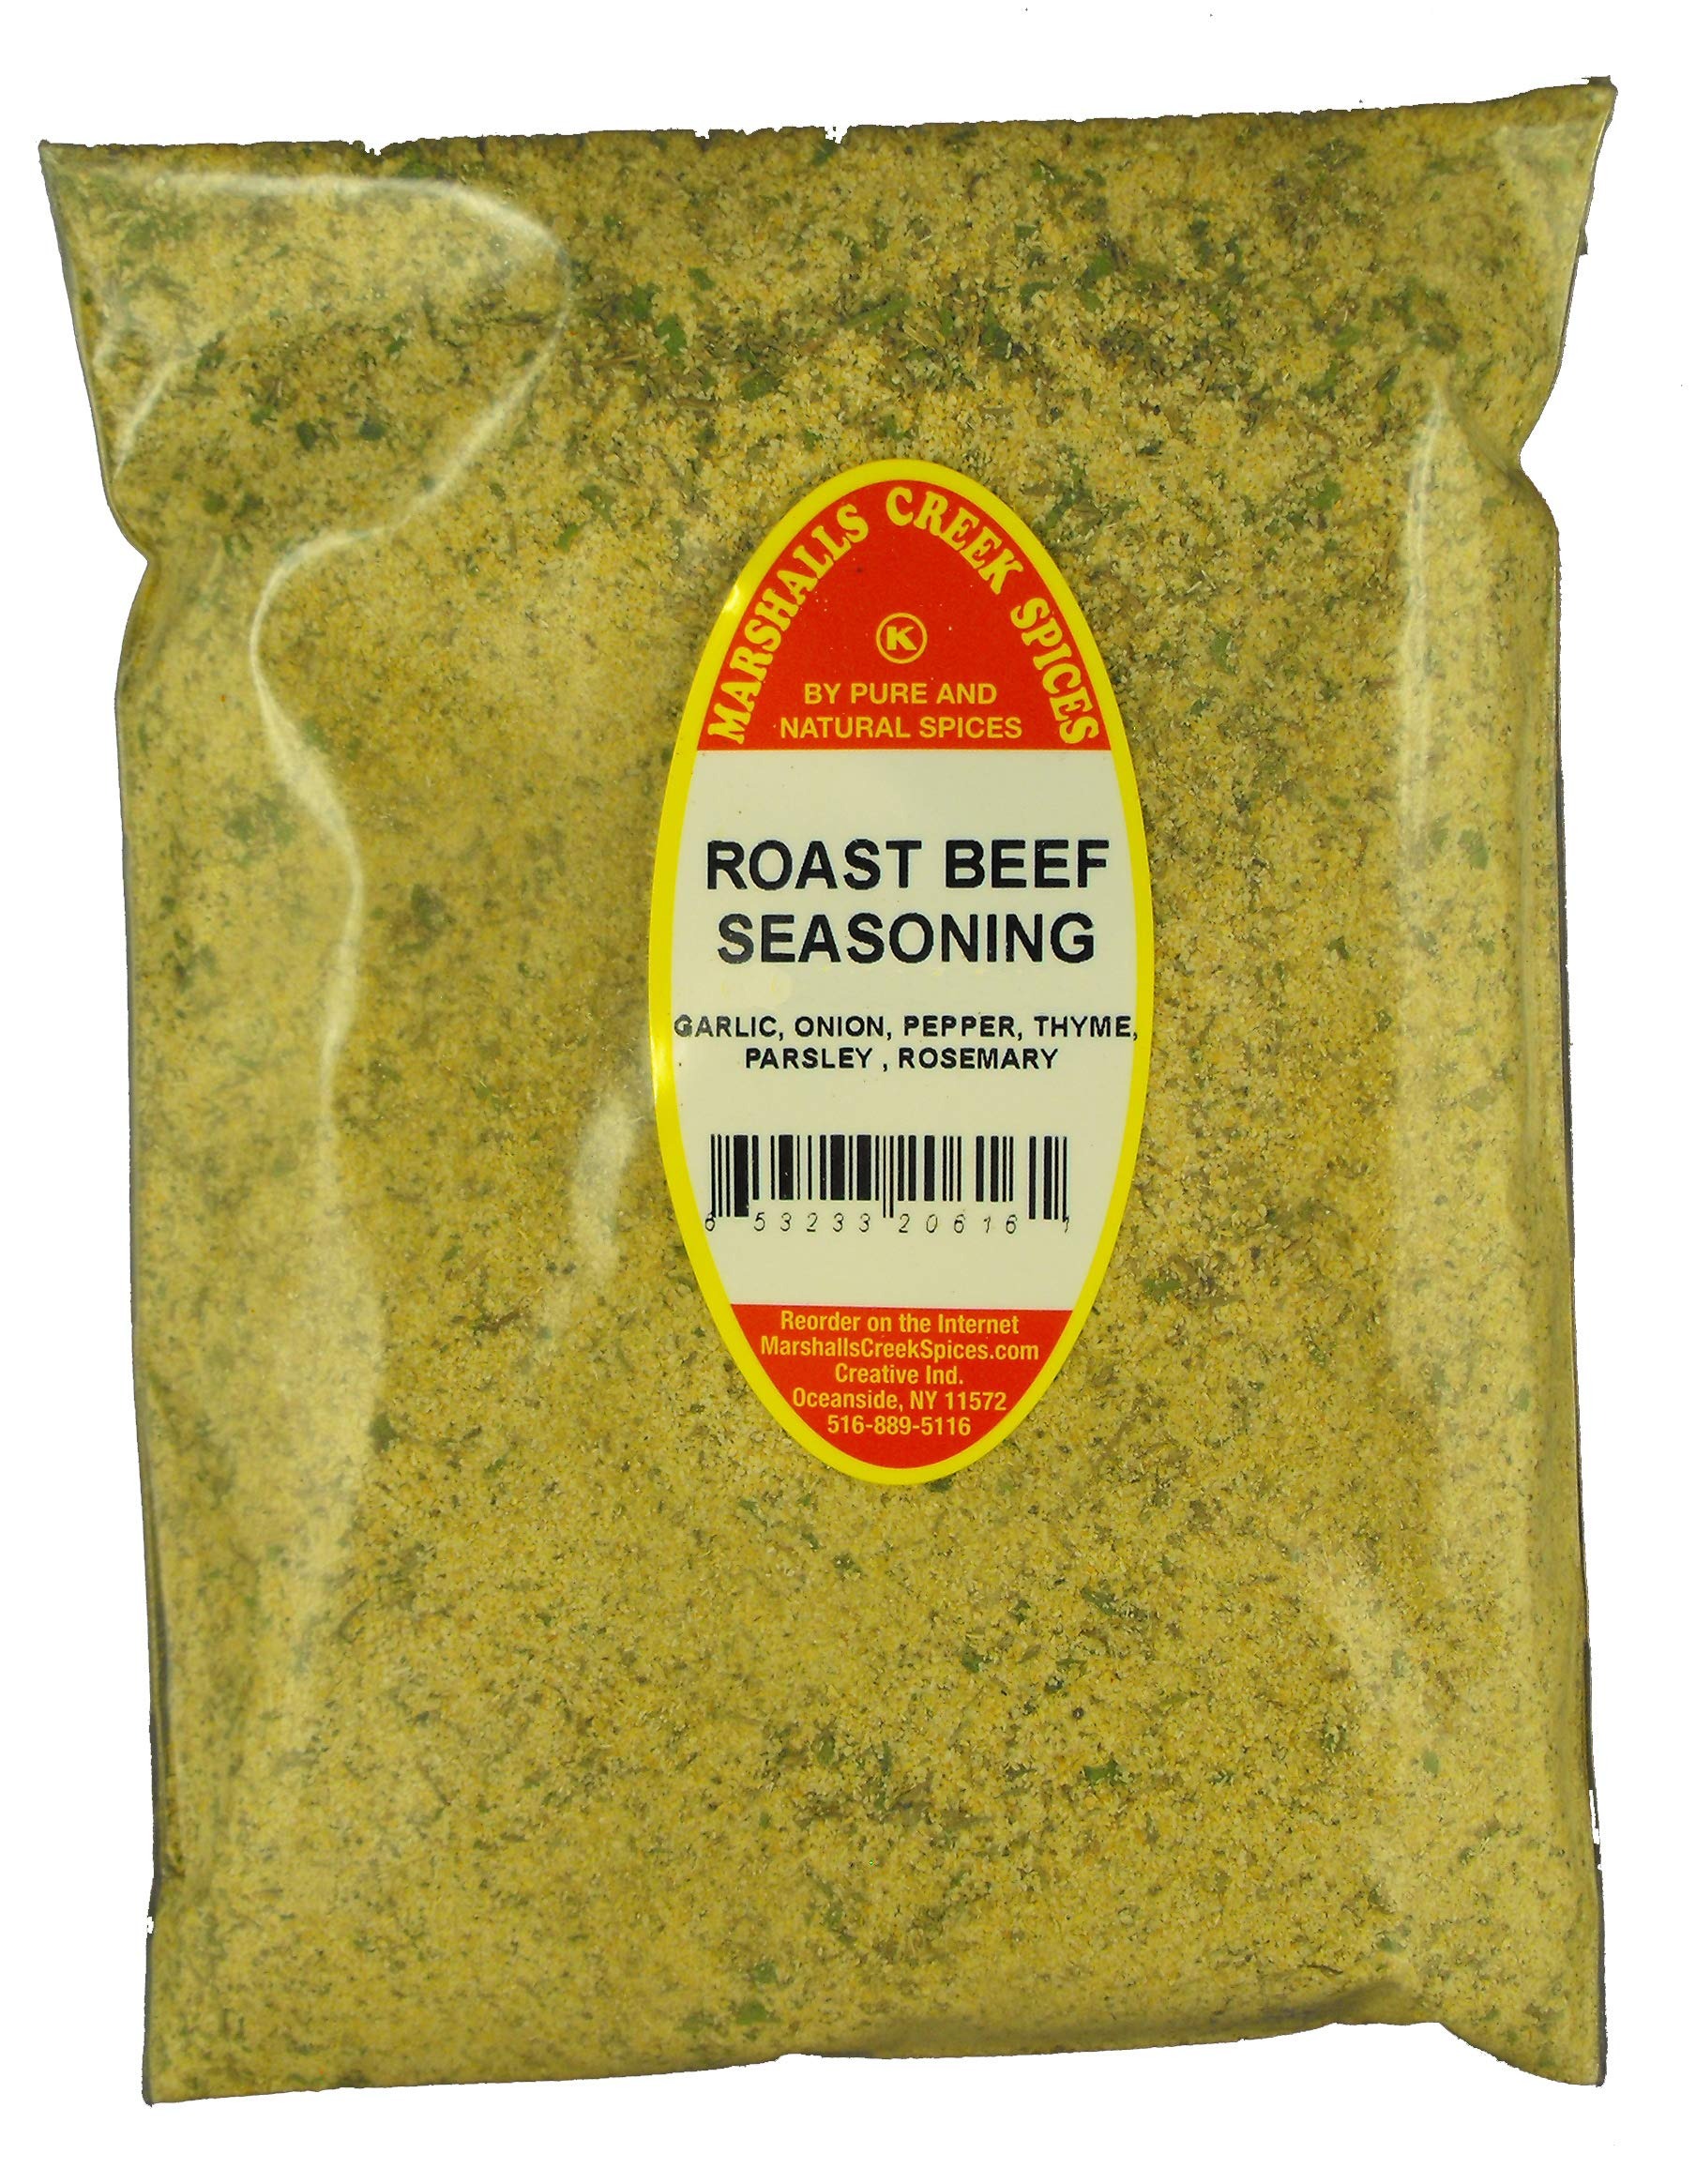
Item Name: Marshalls Creek Spice Co. Seasoning, Jerk No Salt Refill, 11 Ounce
Bullet Point 1: Marshall's Creek Spices buys in small quantities and packs weekly providing the freshest spices possible. Fresher spices means more flavor and a longer shelf life.
Bullet Point 2: No Fillers, no MSG
Bullet Point 3: All Natural, Kosher
Bullet Point 4: Resealable food grade refill pouch
Bullet Point 5: Marshall's Creek Spices buys in small quantities and packs weekly providing the freshest spices possible
Value: 11.0
Unit: Ounce

Price: 14.49